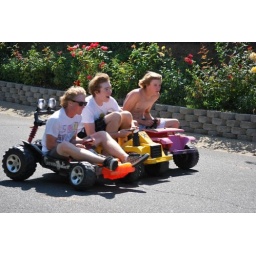
Racing down a quiet street in modified plastic cars with gravity as our only accelerator and brakes.